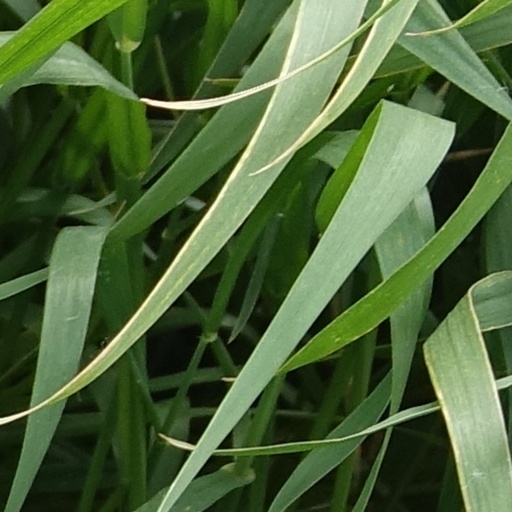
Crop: wheat